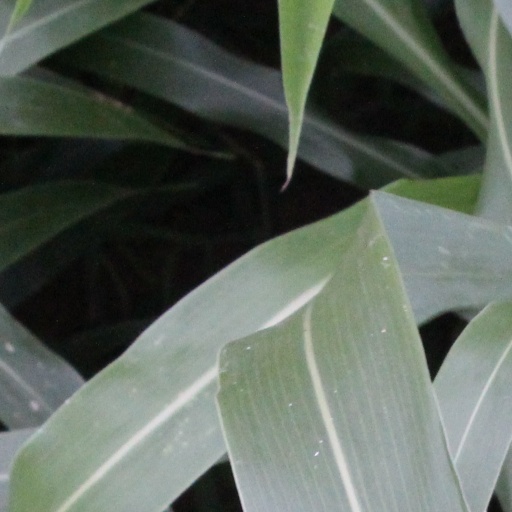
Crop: sorghum